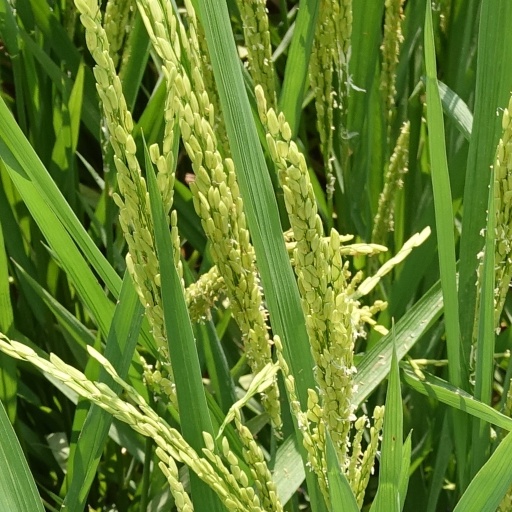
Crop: rice